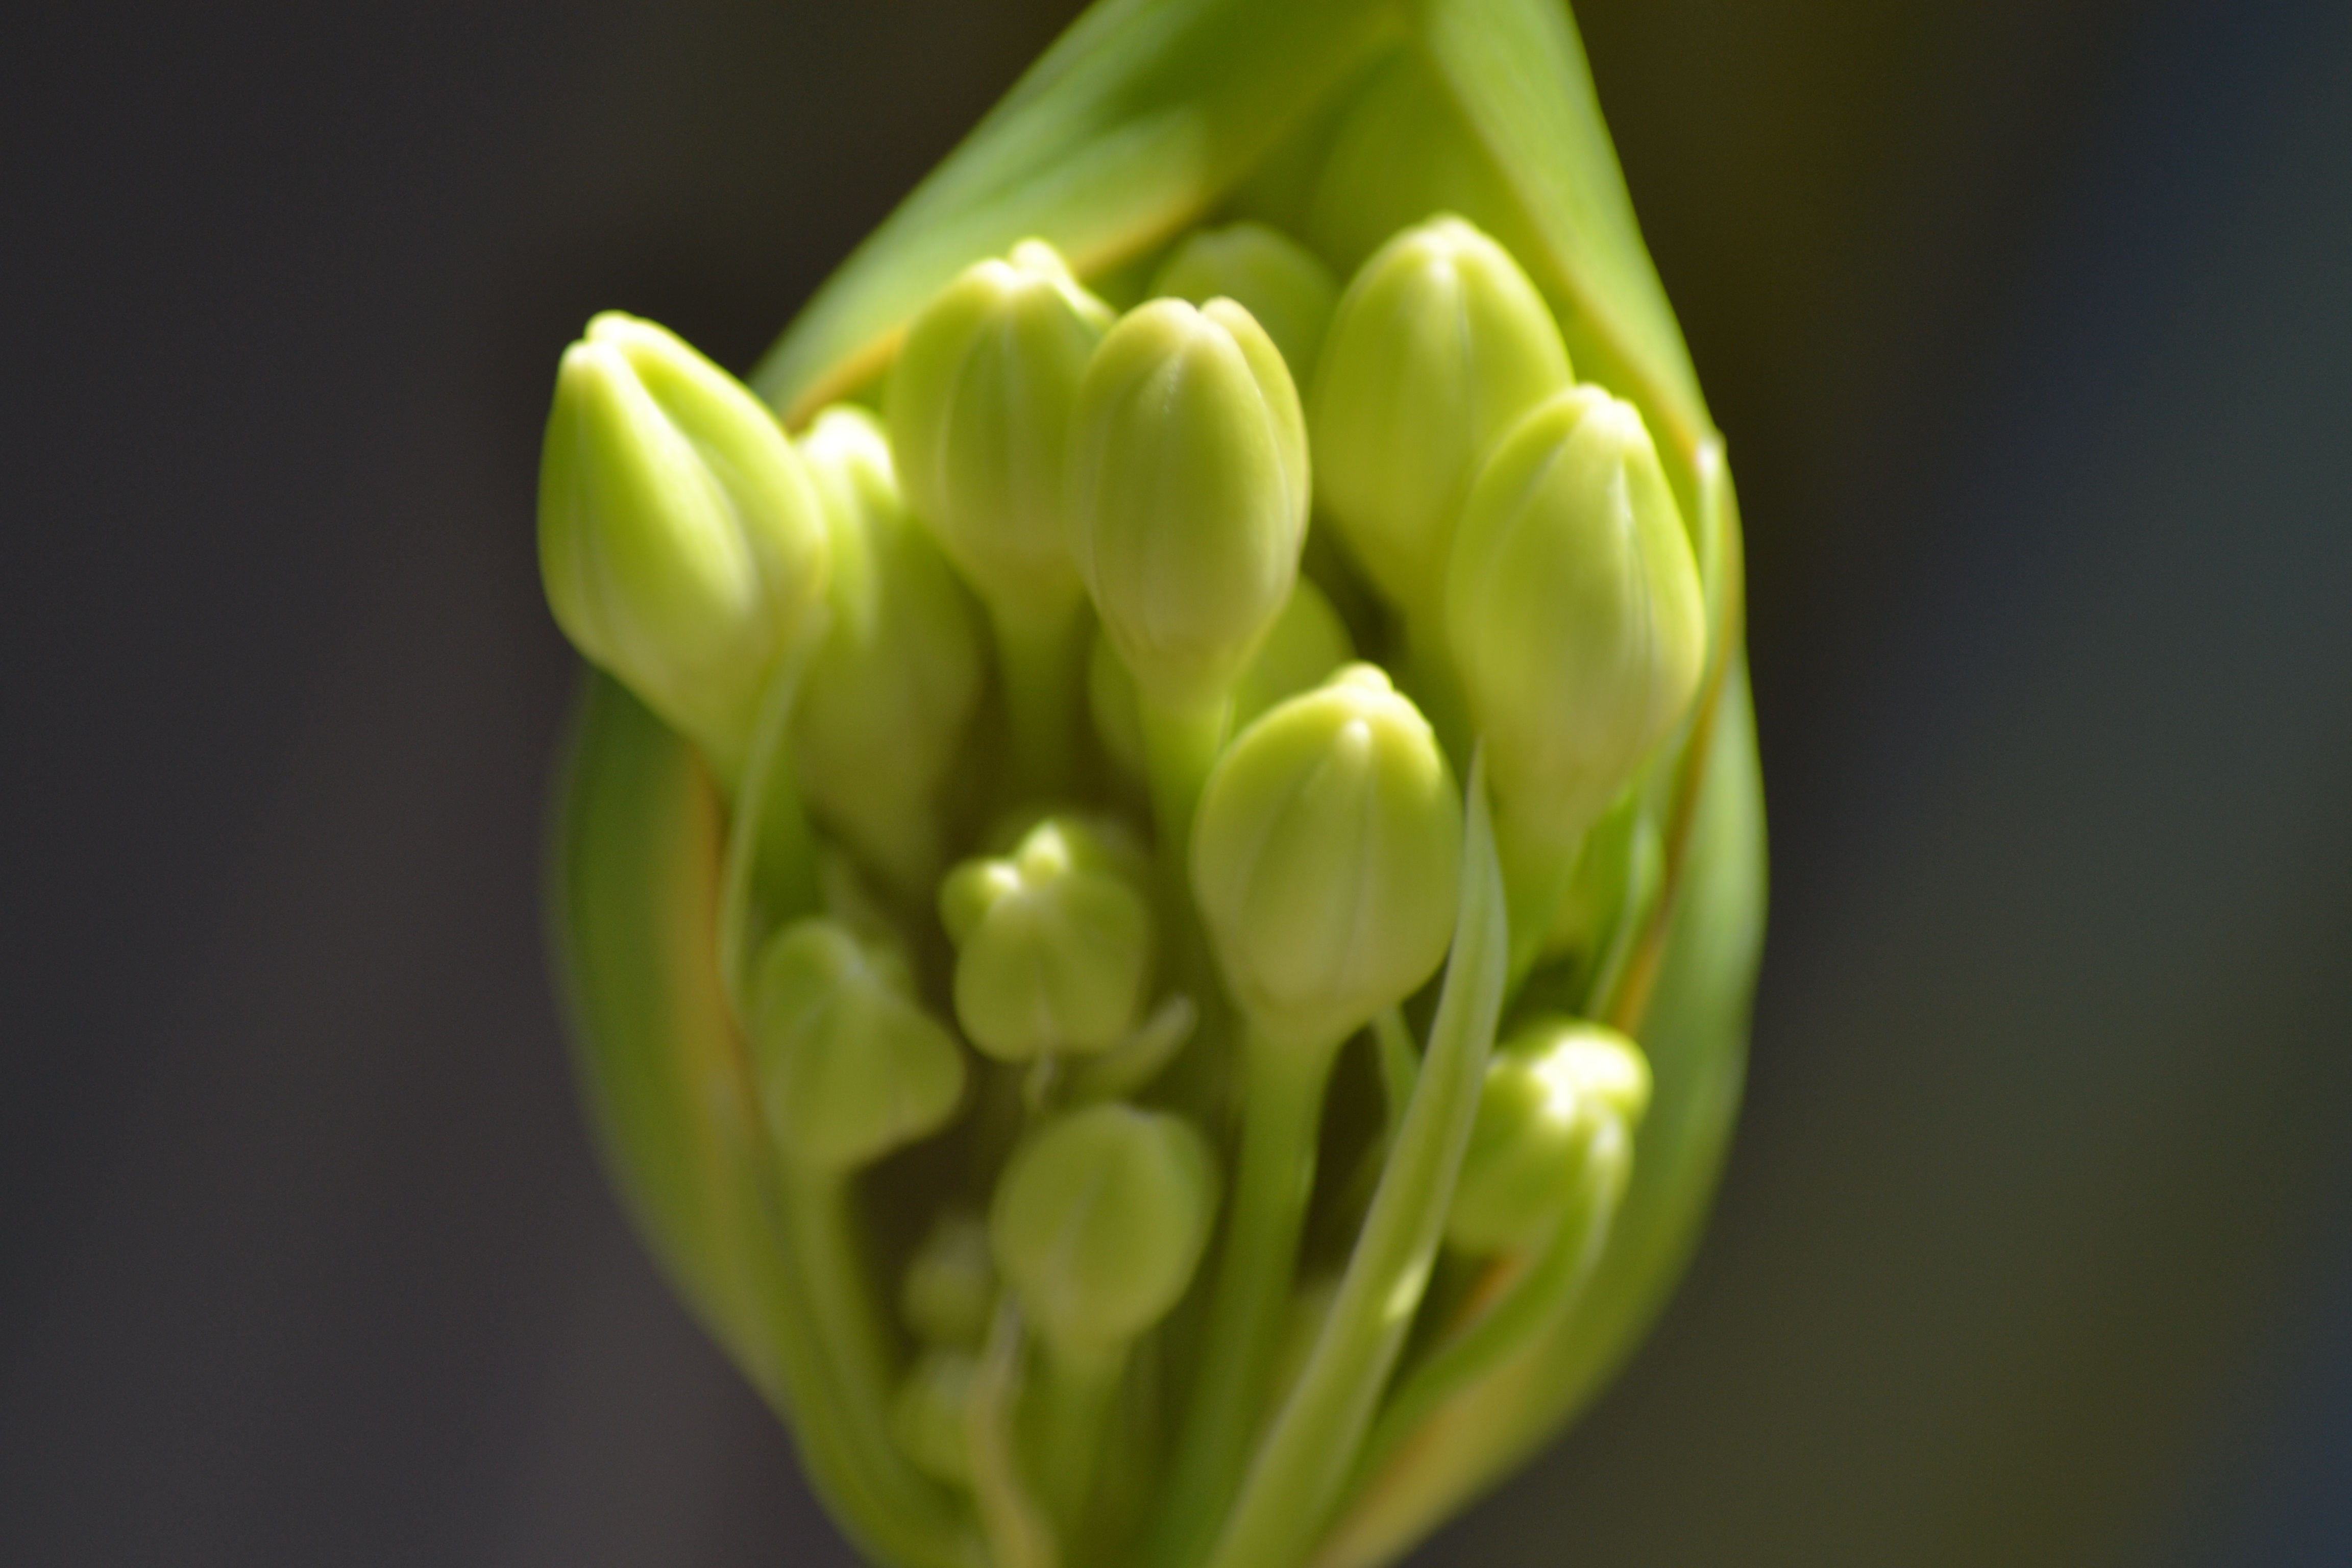
plant, flower, petal, green, botany, yellow, close, flora, close up, bud, agapanthus, macro photography, flowering plant, plant stem, land plant